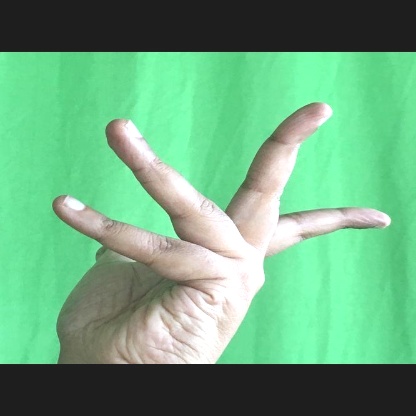
Mudra: Alapadmam